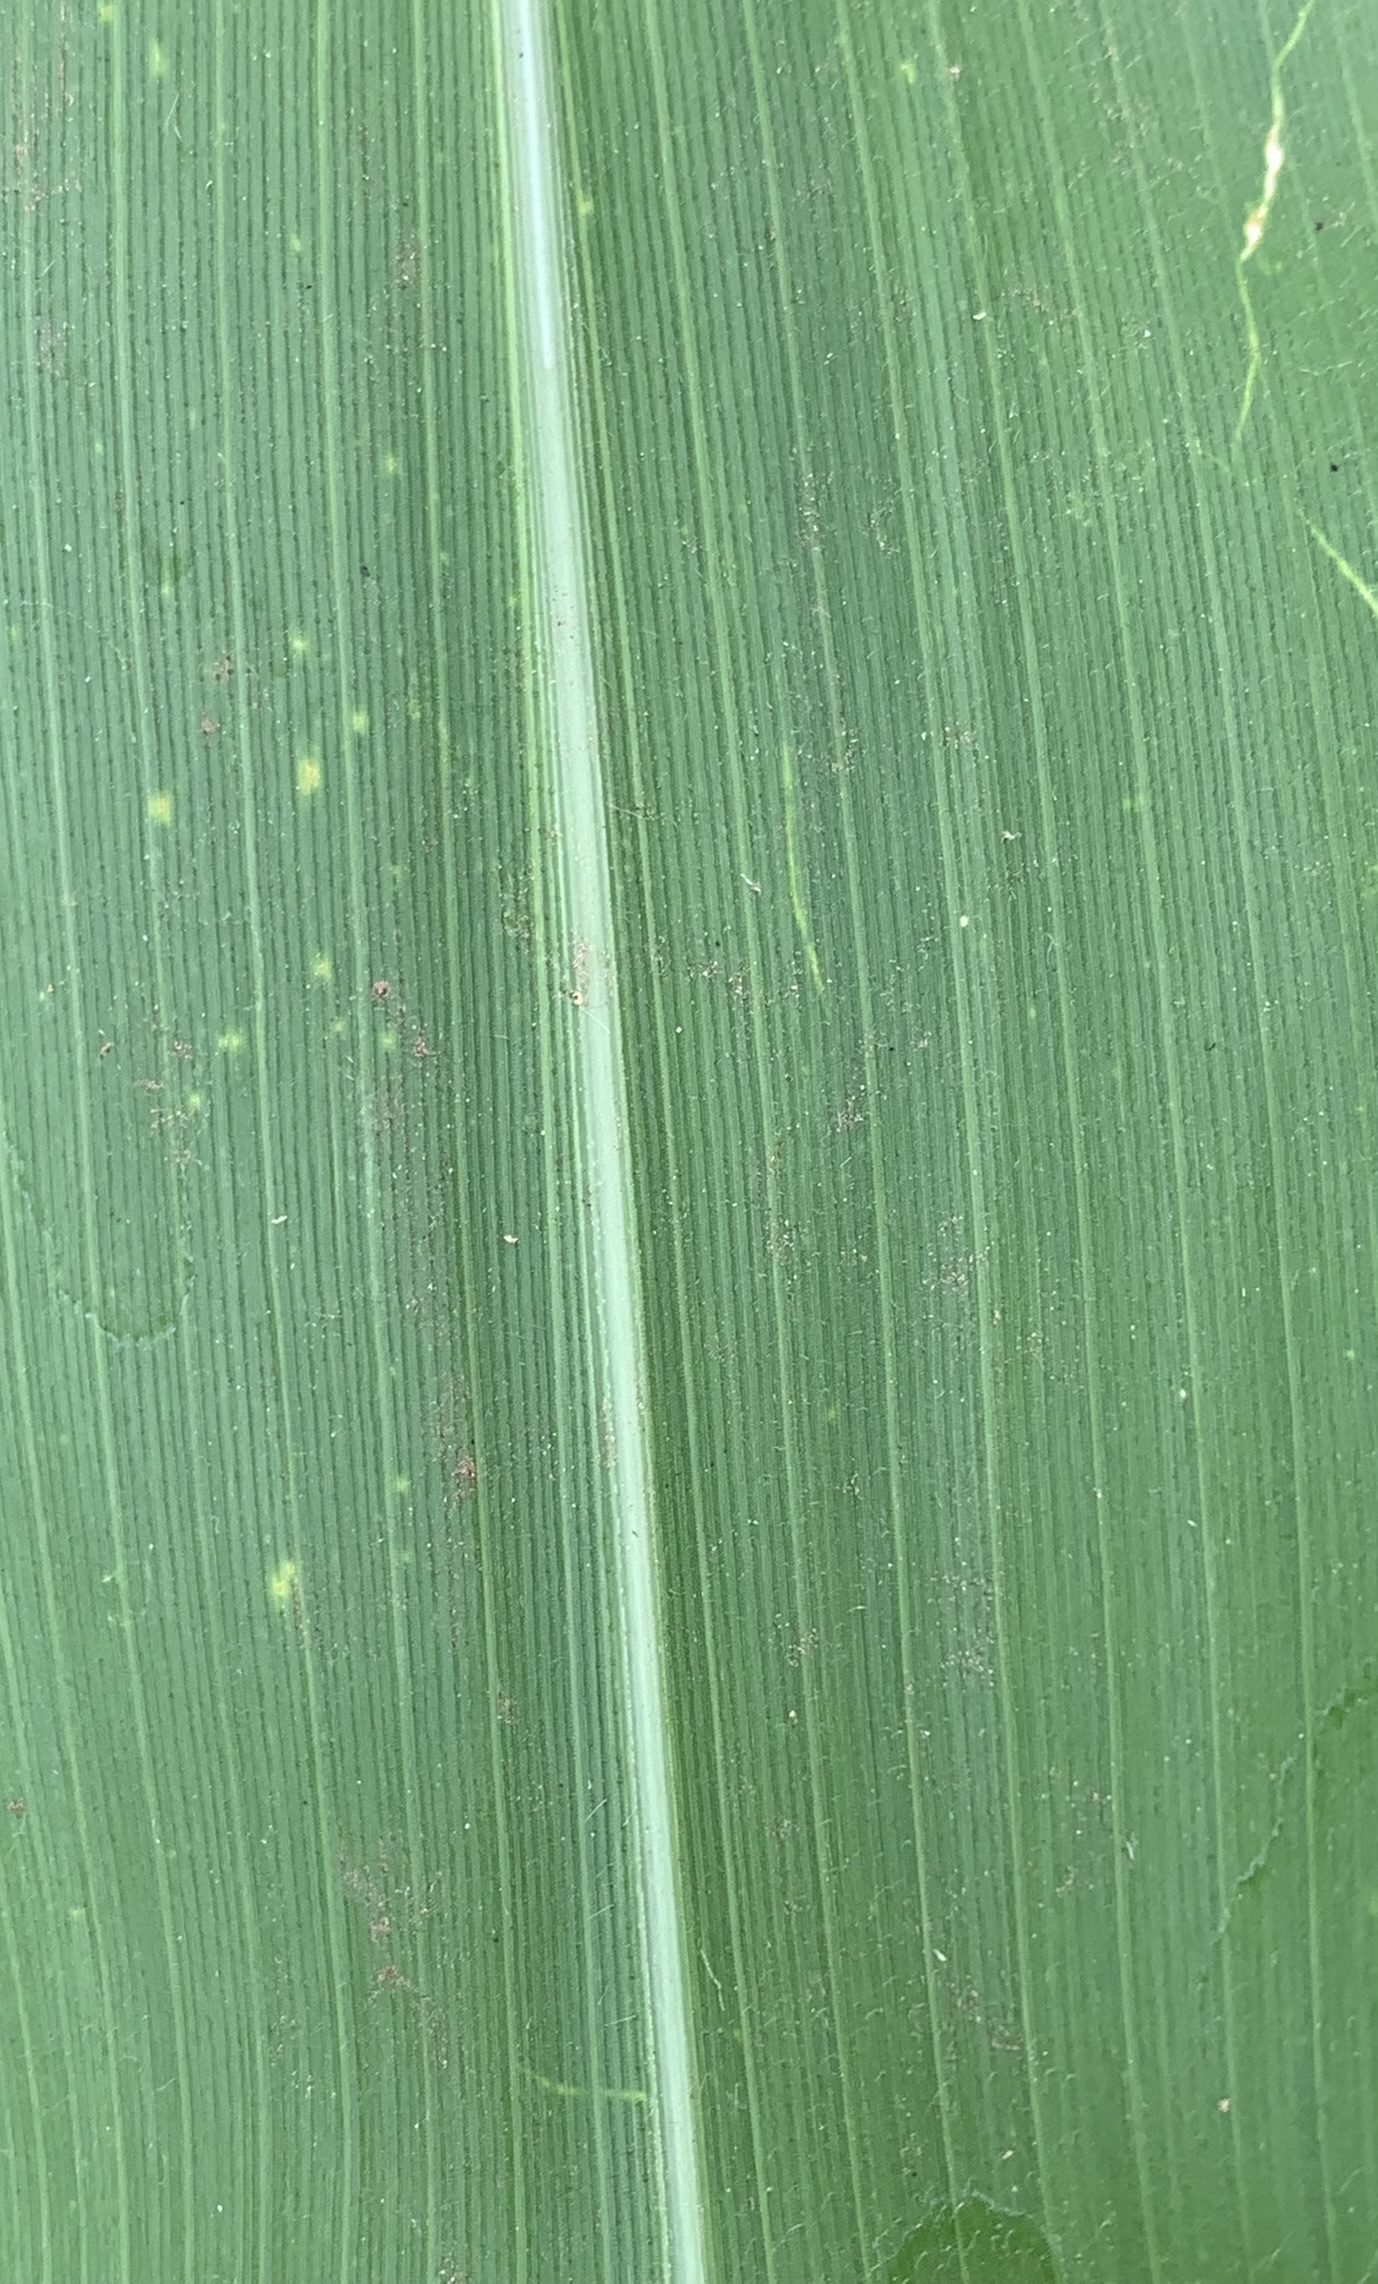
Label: Healthy